Croat–Bosniak War

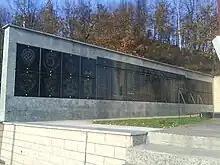
Memorial to the people killed in Križančevo Selo

In the town of Žepče, 45 kilometers northeast of Zenica, Croats and Muslims had two parallel governments. The town of 20,000 residents was equally divided and coexistence between Croats and Muslims had been retained. The ARBiH and HVO maintained separate headquarters a kilometer apart.